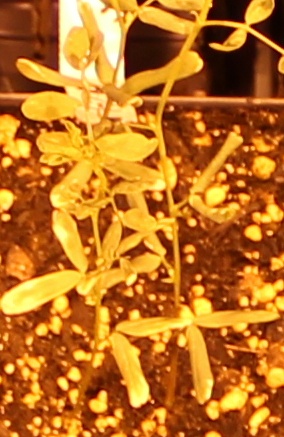
Label: Lentil